Sentinel Secondary School

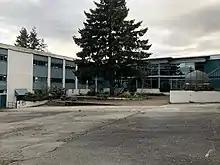
School courtyard

The programs integrate academy training into the course-load, with students spending the last block of everyday in their academy – dedicating 2 out of the 8 blocks to their activity. For example, the hockey academy members: are on ice three times per week, once they are in the classroom (learning theory of the sport/nutrition/other), and once at Twist Conditioning or the North Shore Winter Club.